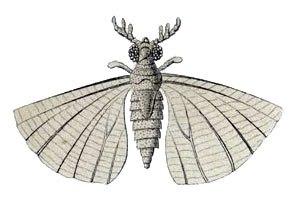
Strepsiptera est un ordre d'insectes parasites.